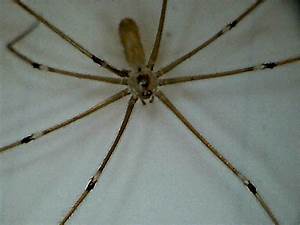
Label: ragno